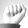
ASL letter: A